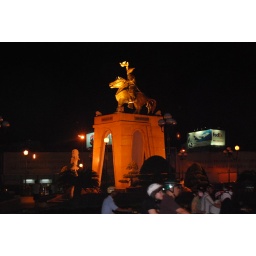
Atcually I would like walk near but really afraid to cross the road in the city . : (